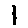
Label: 1